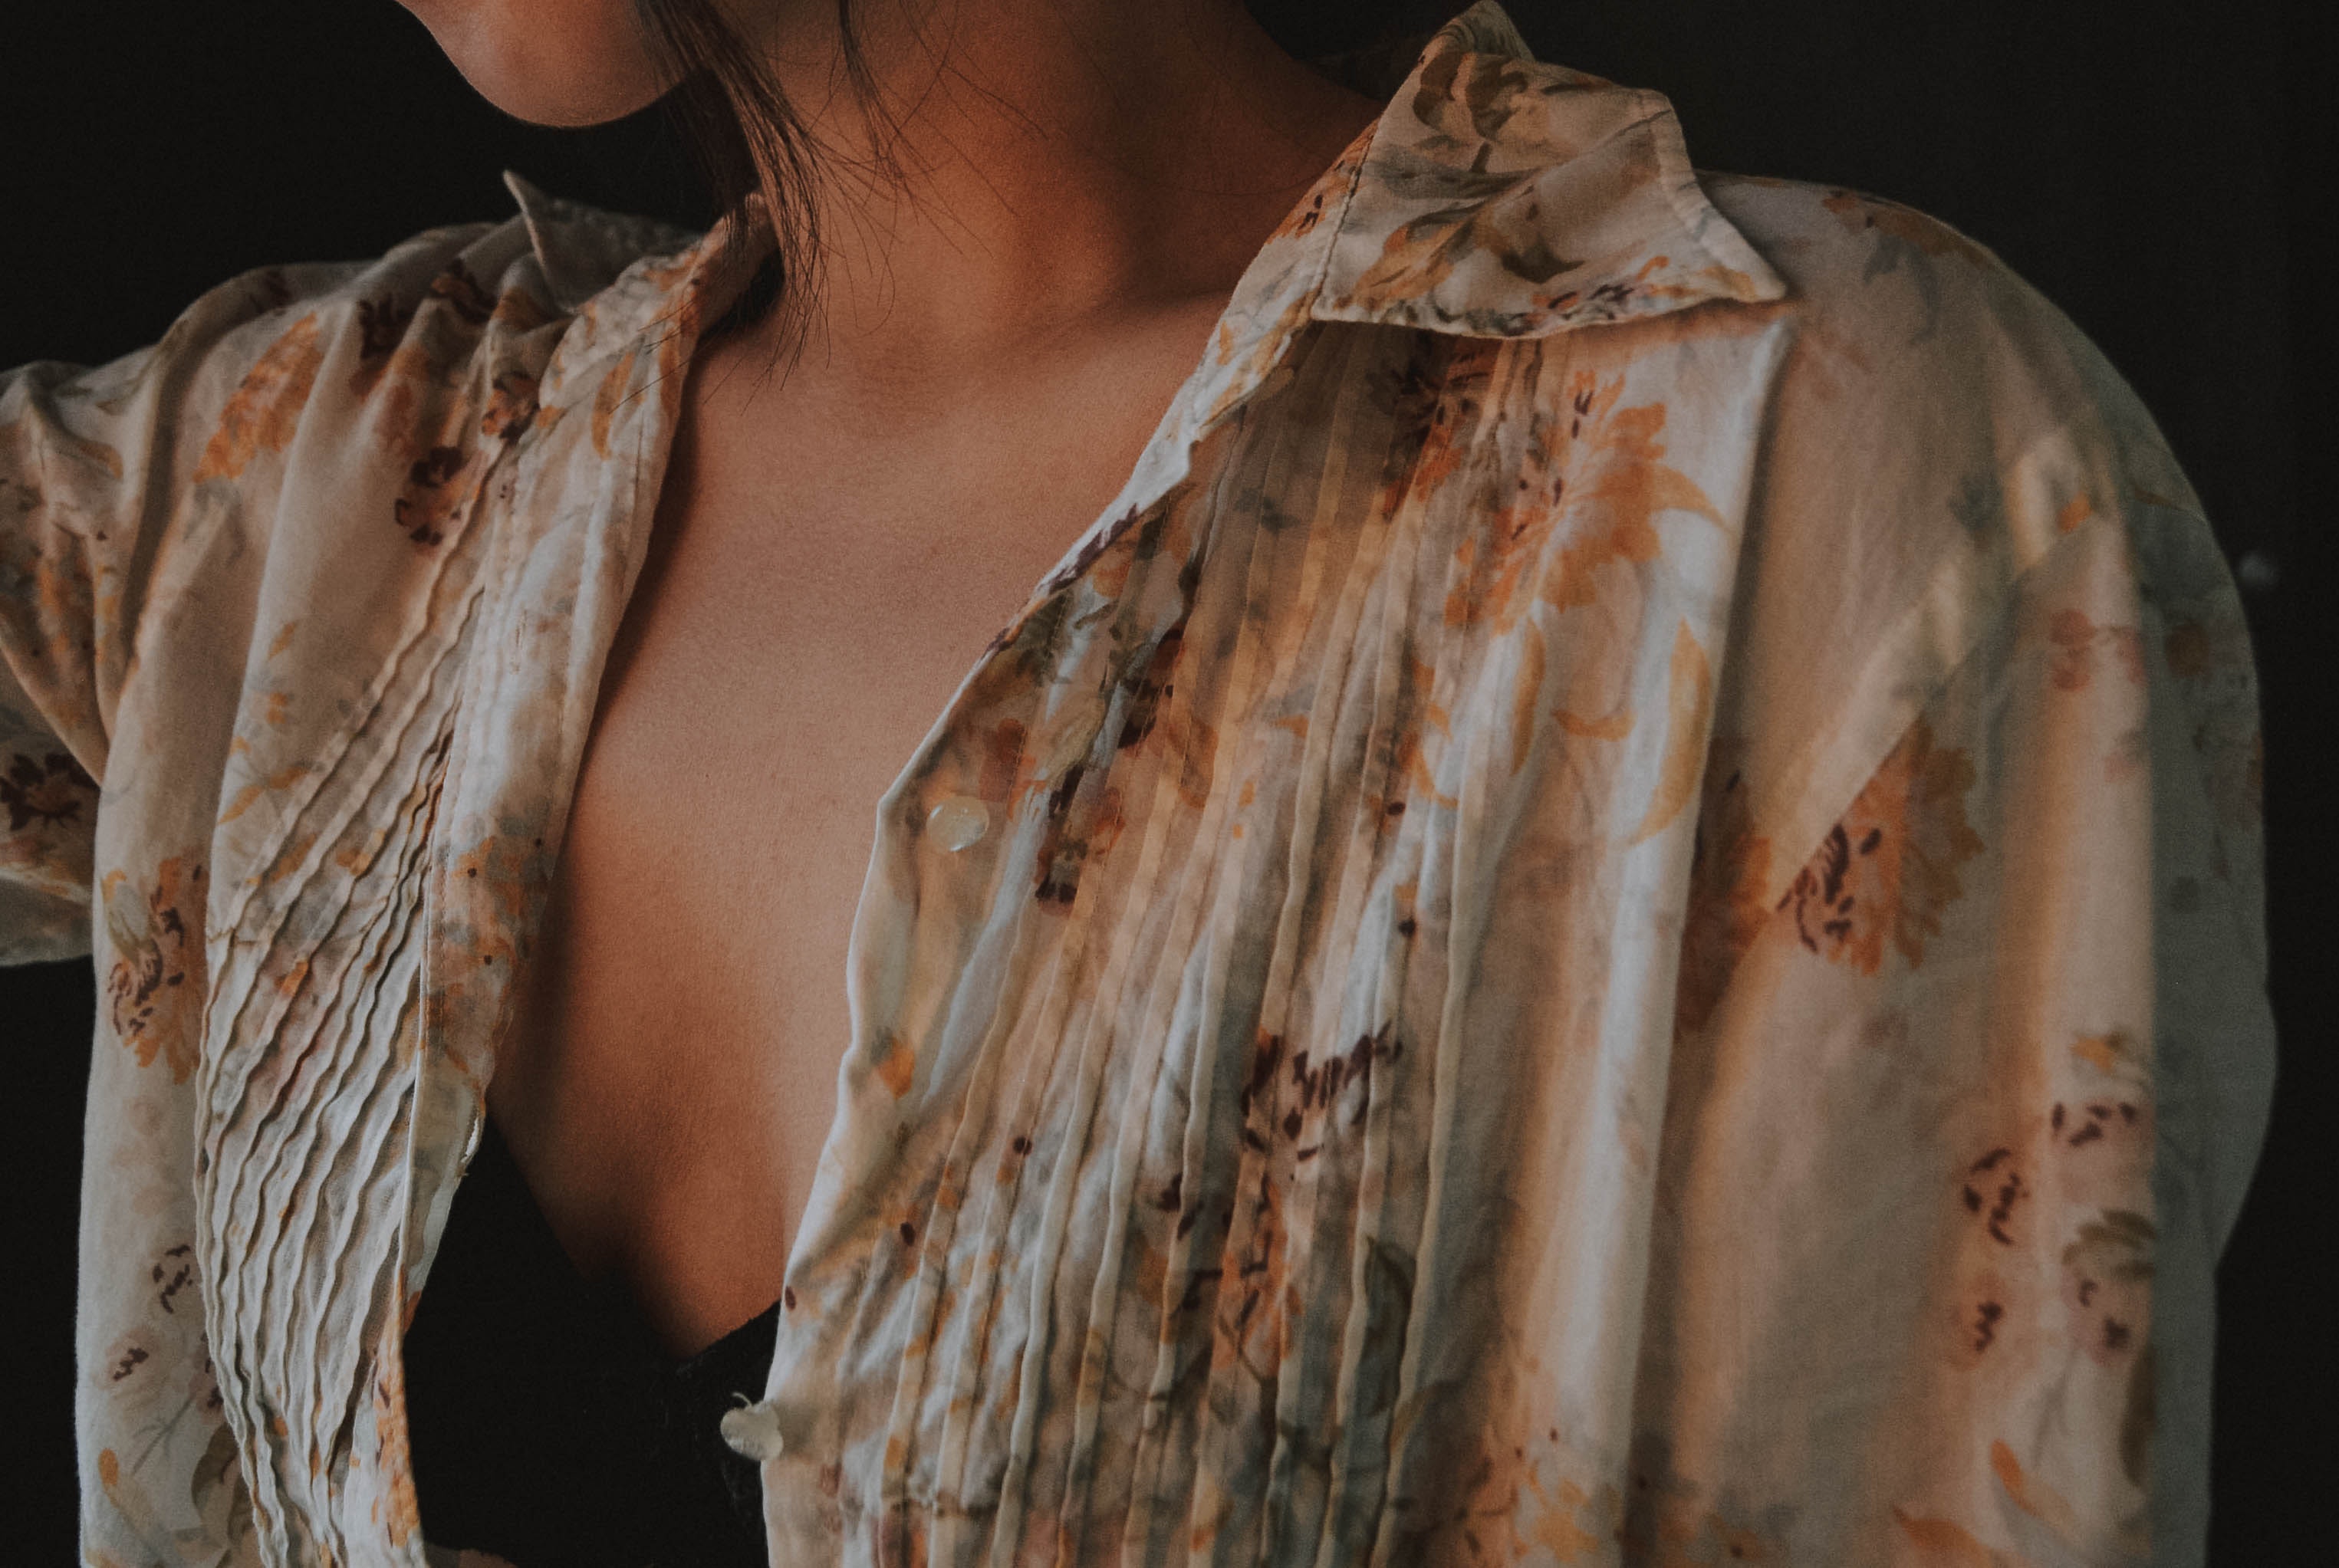
fashion, neck, outerwear, fur, beige, scarf, fashion accessory, fashion design